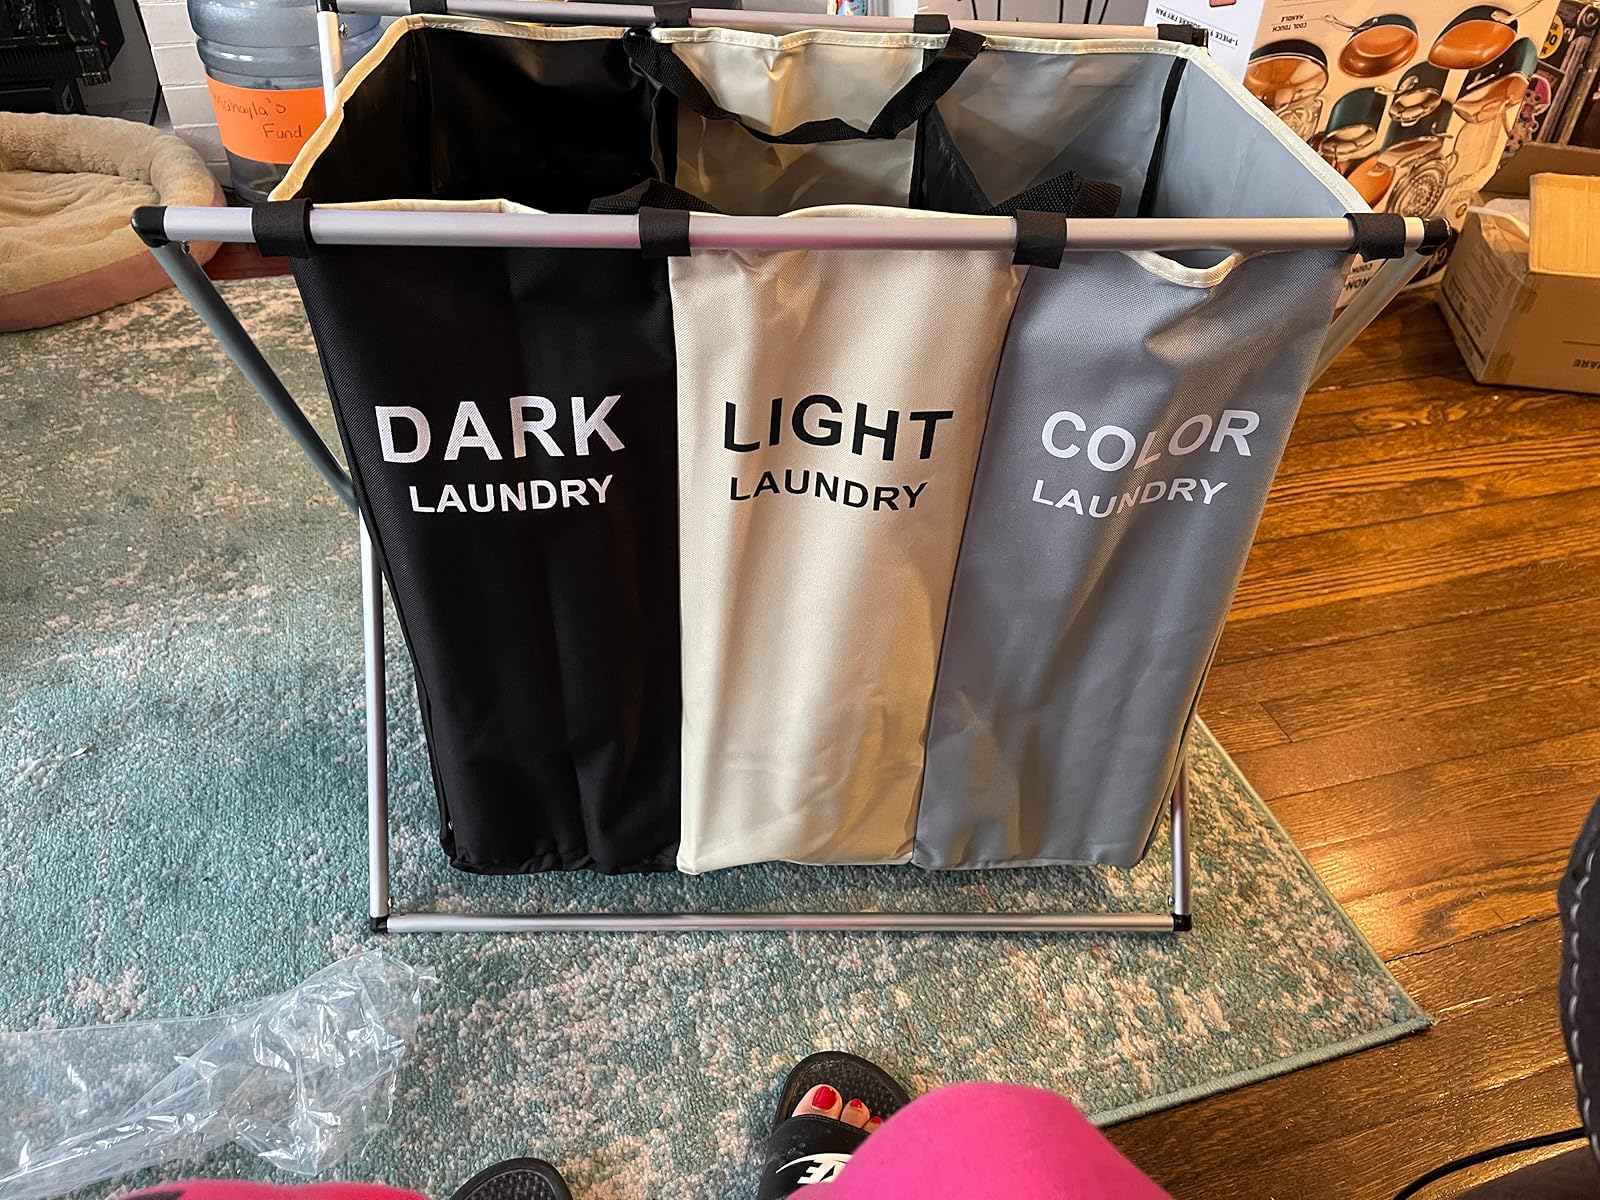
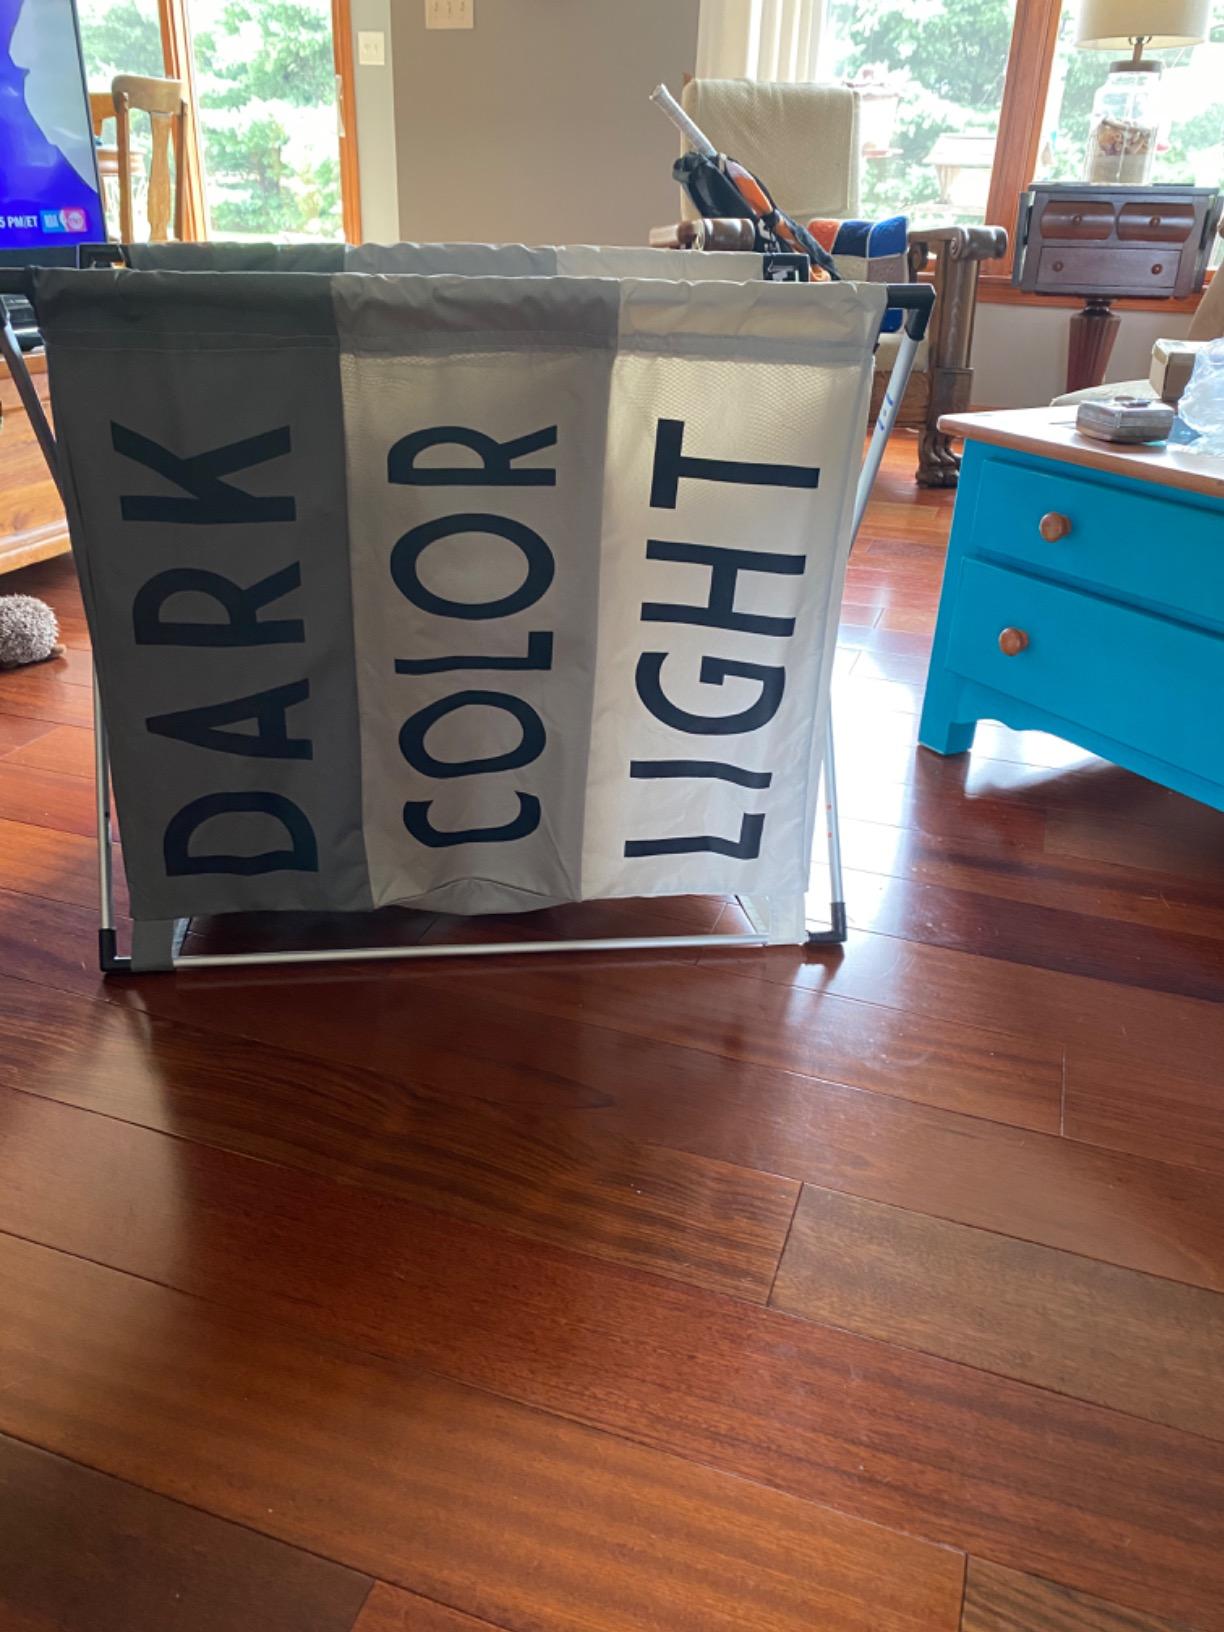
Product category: items_hamper
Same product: no